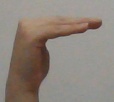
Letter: haa